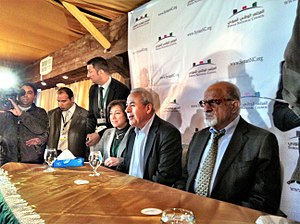
Det Syriske Nationalråd
Medlemmer af Det Syriske Nationalråd under den første kongres i Tunis den 19. december 2011. I midten ses Dr. Burhan Ghalioun, rådets præsident, og på hans højre side ses Haitham al-Maleh, der repræsenterer rådets udøvende gren.
Det syriske nationalråd også kendt som SNC, the Syrian National Transitional Council, eller The National Council of Syria, er en koalition af syriske modstandsgrupper, som har adresse i Istanbul.